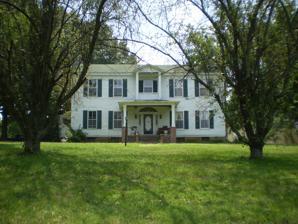
Building: Oak Hill Farm
Country: United States of America
Year built: 1834
Historic house in Tennessee, United States Oak Hill Farm Front view of the Taylor House at Oak Hill Farm Location Stanton, Tennessee , USA Coordinates 35°27′13″N 89°28′28″W / 35.453679°N 89.474373°W / 35.453679; -89.474373 Area 213 acres Built 1834 Architectural style(s) Federal style U.S. National Register of Historic Places Criteria A, C Designated 27 March 2013 Reference no. 13000125 Location of Oak Hill Farm in Tennessee Show map of Tennessee Oak Hill Farm (the United States) Show map of the United States Oak Hill Farm is a historic farm and former slave plantation in Tipton and Haywood Counties in Tennessee. Established in 1834 , it was listed on the National Register of Historic Places in March 2013. Oak Hill Farm is also listed as a Tennessee Century Farm for continuous agricultural production since the 1830s. References